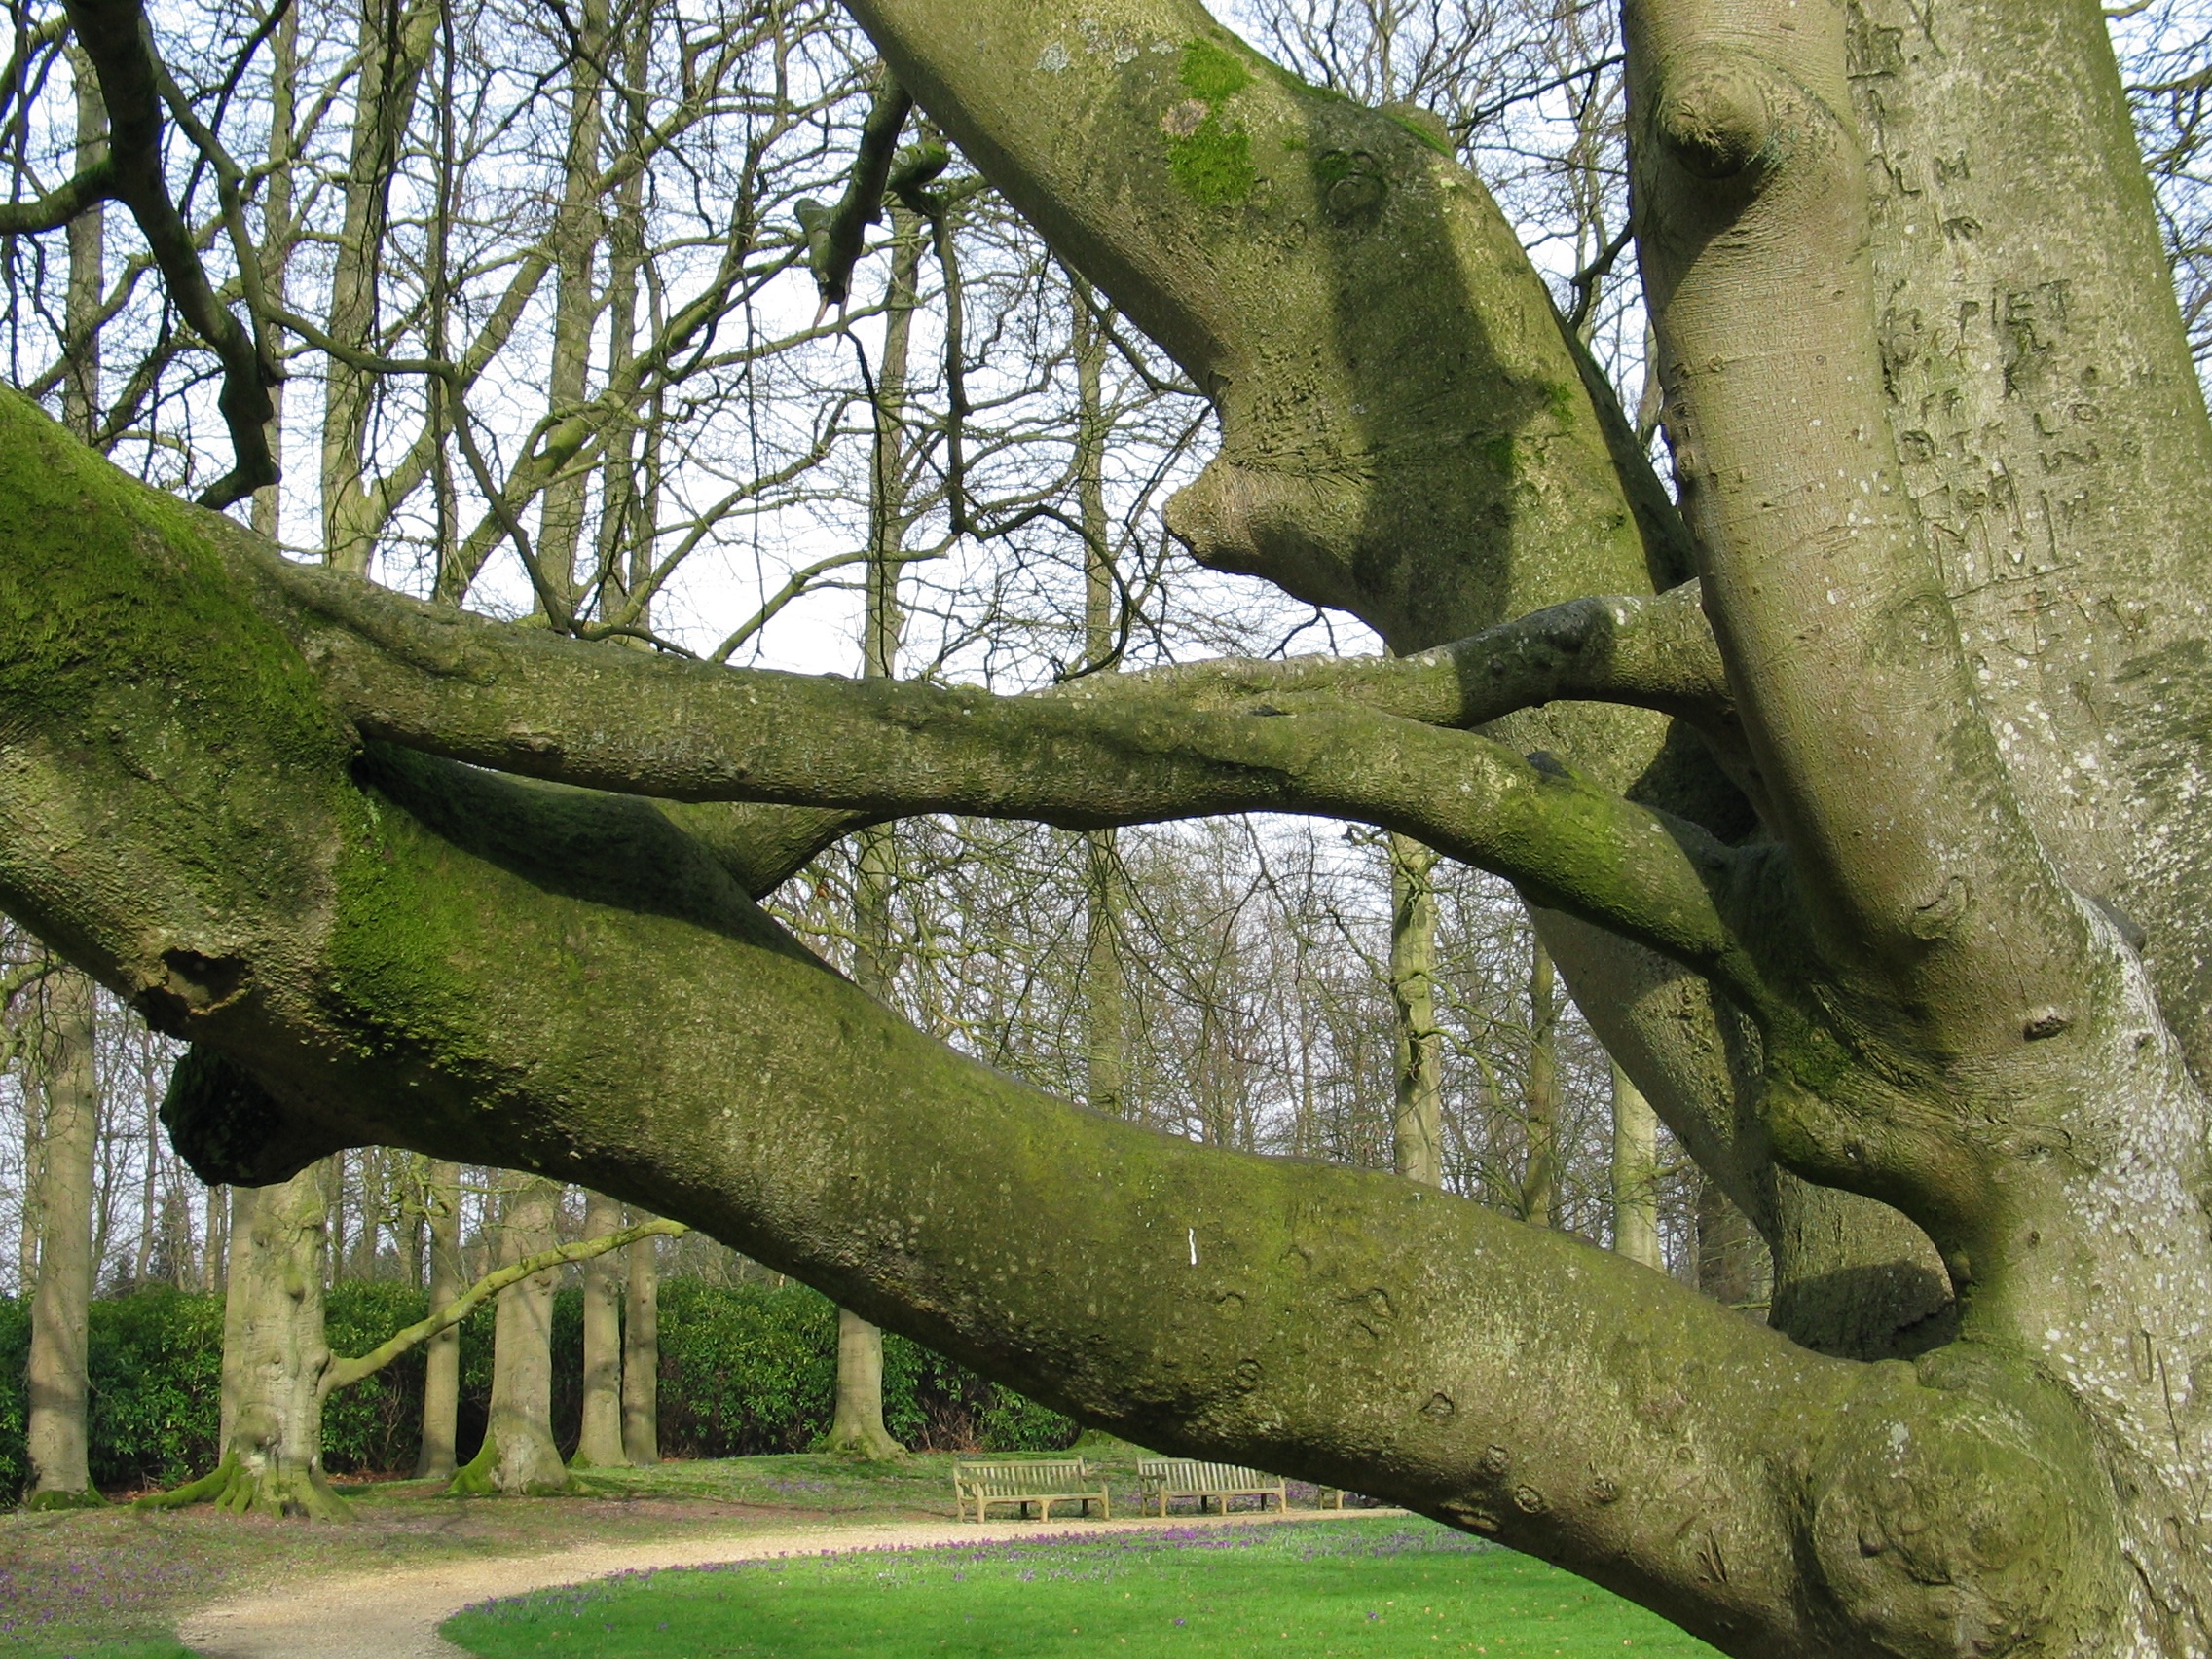
landscape, tree, nature, branch, plant, leaf, flower, trunk, green, park, botany, garden, flora, bald, deciduous, oak, woodland, flowering plant, woody plant, land plant